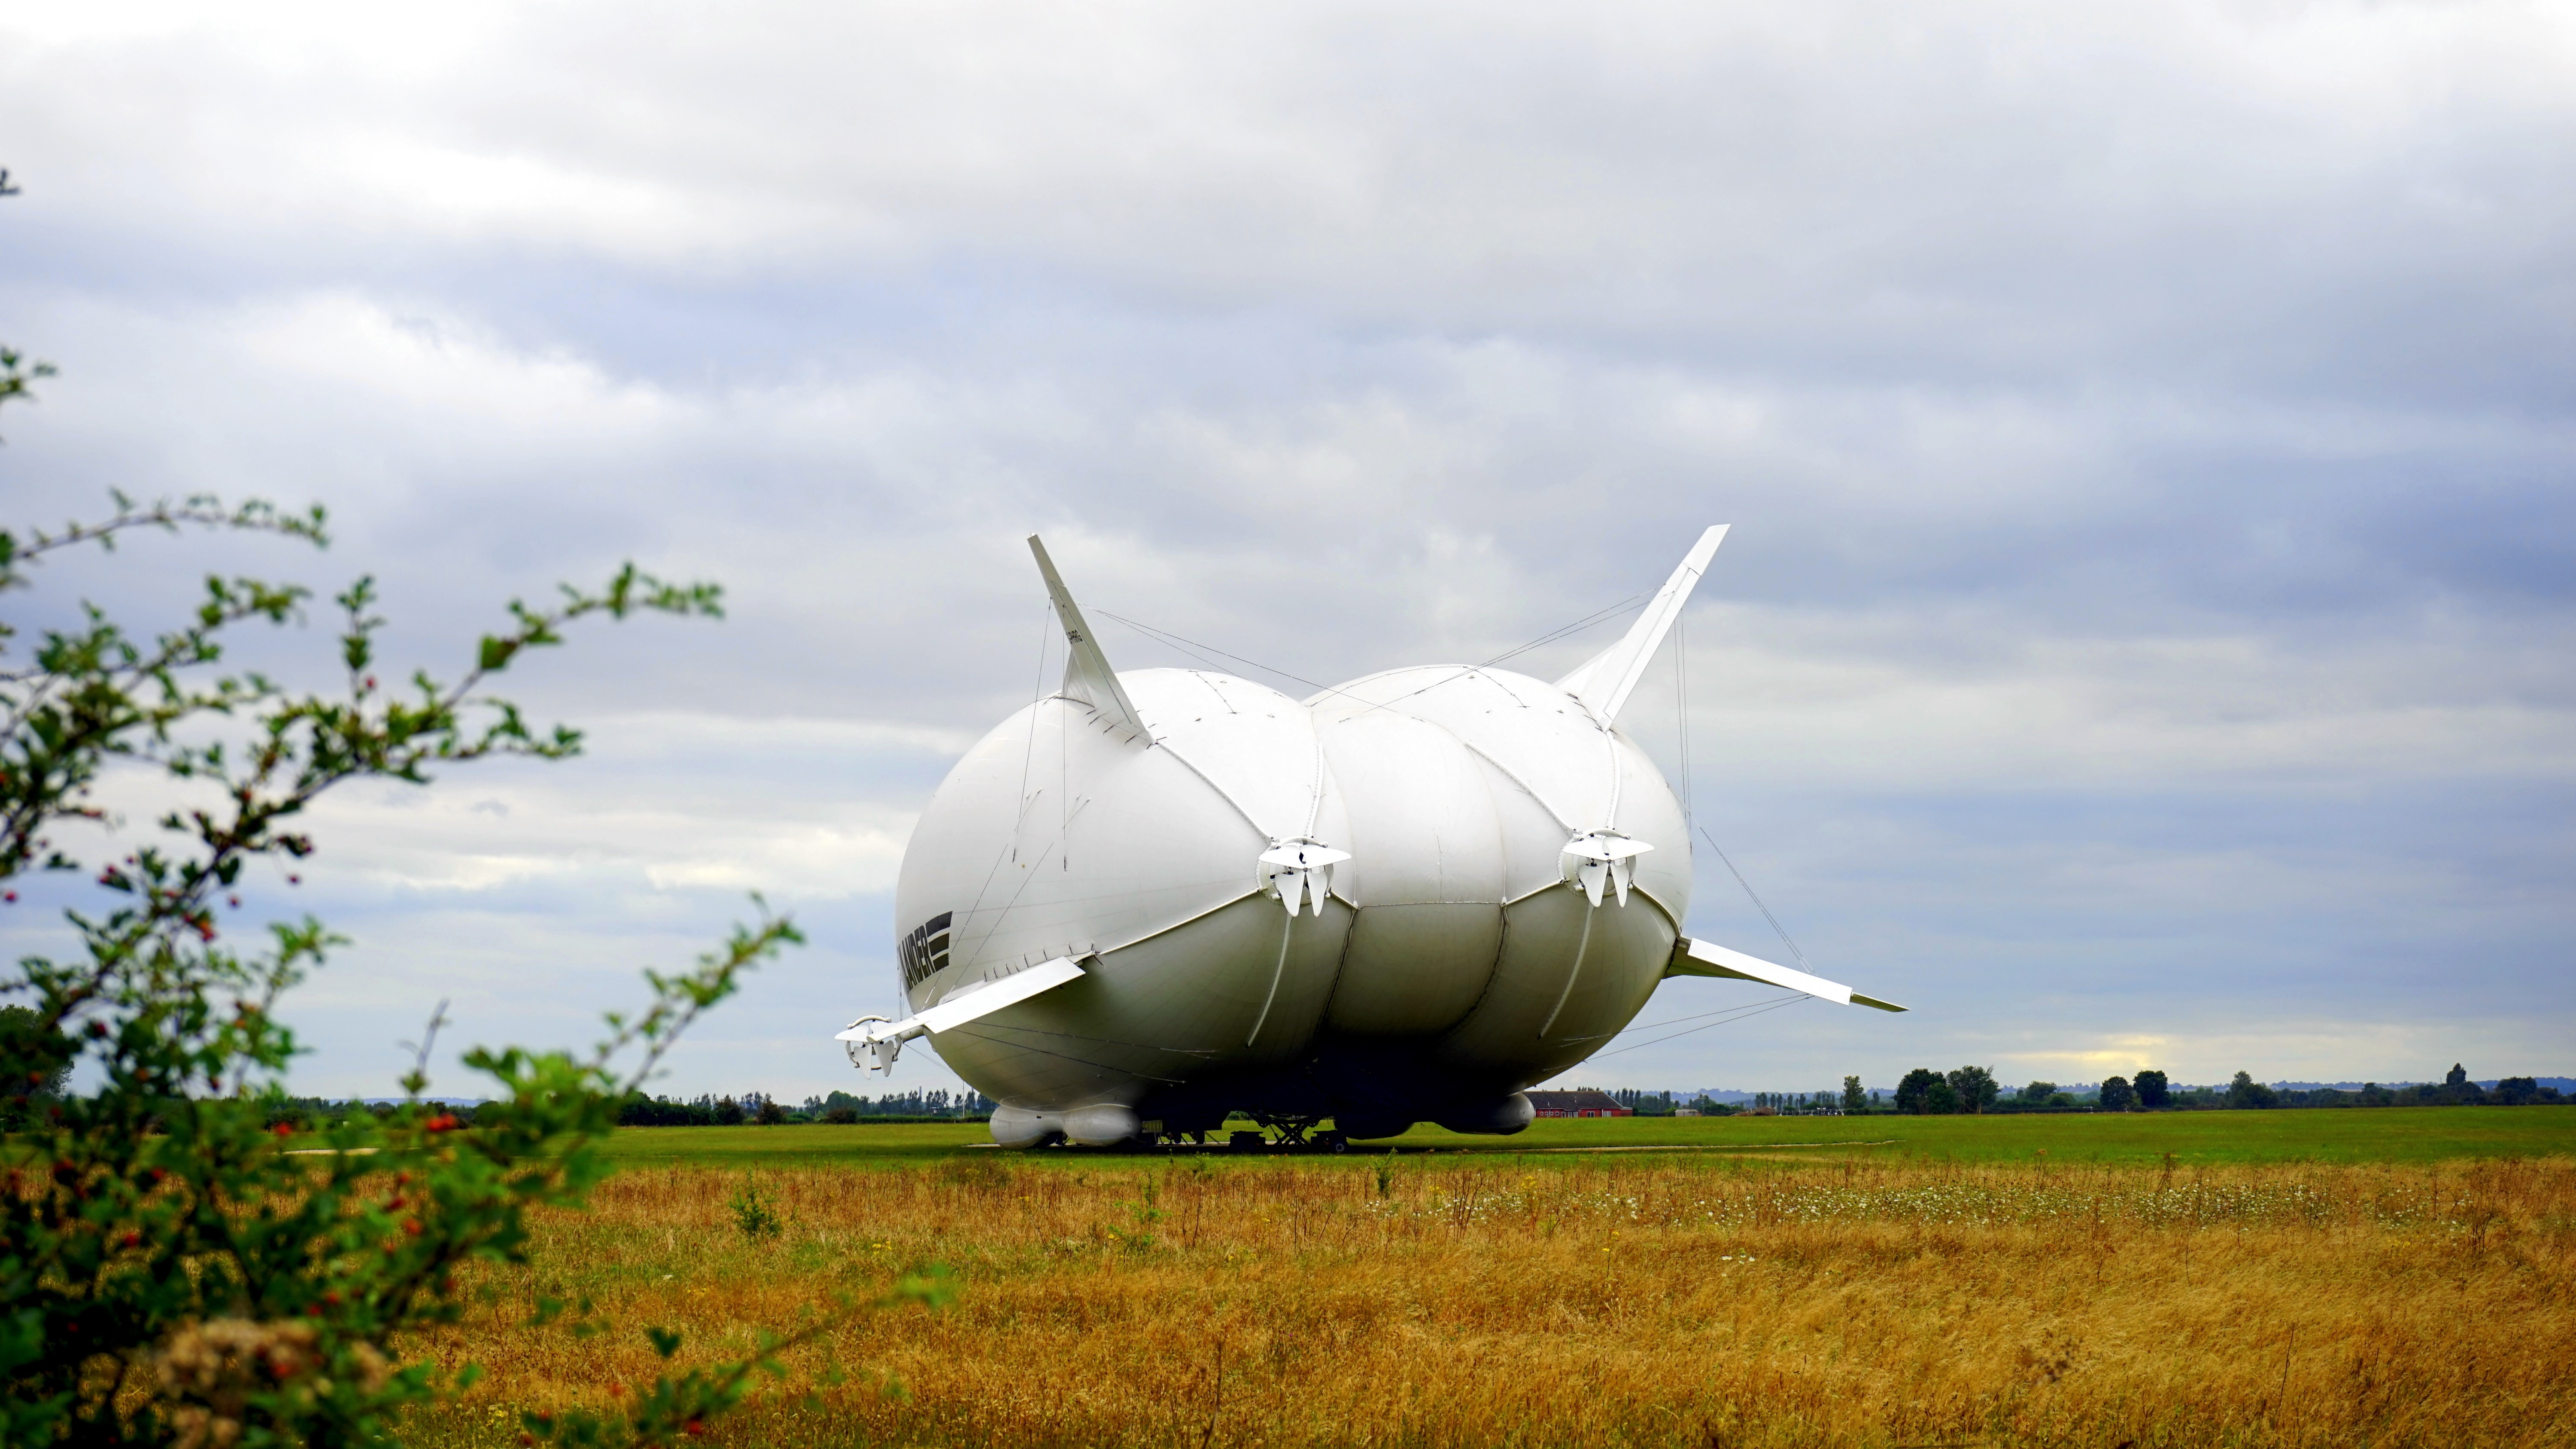
cloud, sky, skyline, field, prairie, air, wind, fly, aircraft, jet, transportation, transport, vehicle, journey, aviation, flight, trip, aerial, airliner, engine, airship, voyage, airlander, atmosphere of earth